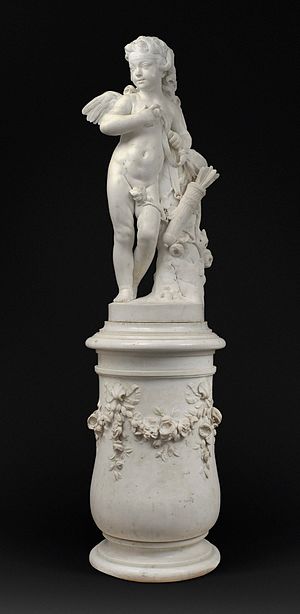
Værker af Jacques-François-Joseph Saly
Liste over værker af Jacques-François-Joseph Saly.